Podil

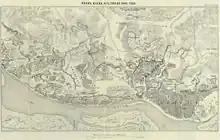
Zakrevsky 's map of Kyiv during the 18th century

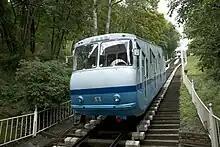
The "right" carriage of the Kyiv Funicular.

Before the Great Podil fire of 1811 it was the most populous neighborhood of the city with 2,068 houses out of 3,672 dwellings in all of Kyiv. The fire damaged the neighborhood extensively and changed the appearance of Podil dramatically. After the fire, Podil was reconstructed and a large number of new streets appeared, planned by Scottish architect William Heste and Russian architect Andrey Melensky, which still exist today. At this time such buildings as the Contract's House (1817), the Hostynnyi Dvir covered market and other buildings were constructed. The Contracts House was built in 1817. Contracts and treaties were signed on the ground floor; on the floor above there was a concert hall.